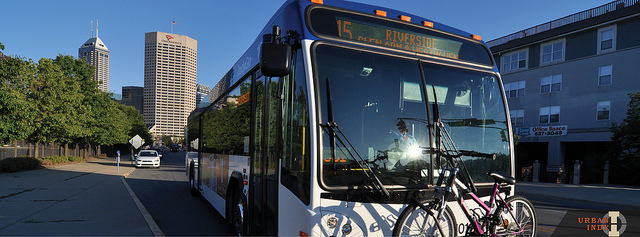
a white bus is parked by a curb

a bus in the street with a bike on the front of it

a city bus riding down the street with a bike in the front

A bus with a bicycle rack with a bike on it driving down a road.

A city bus has bicycles on the front.